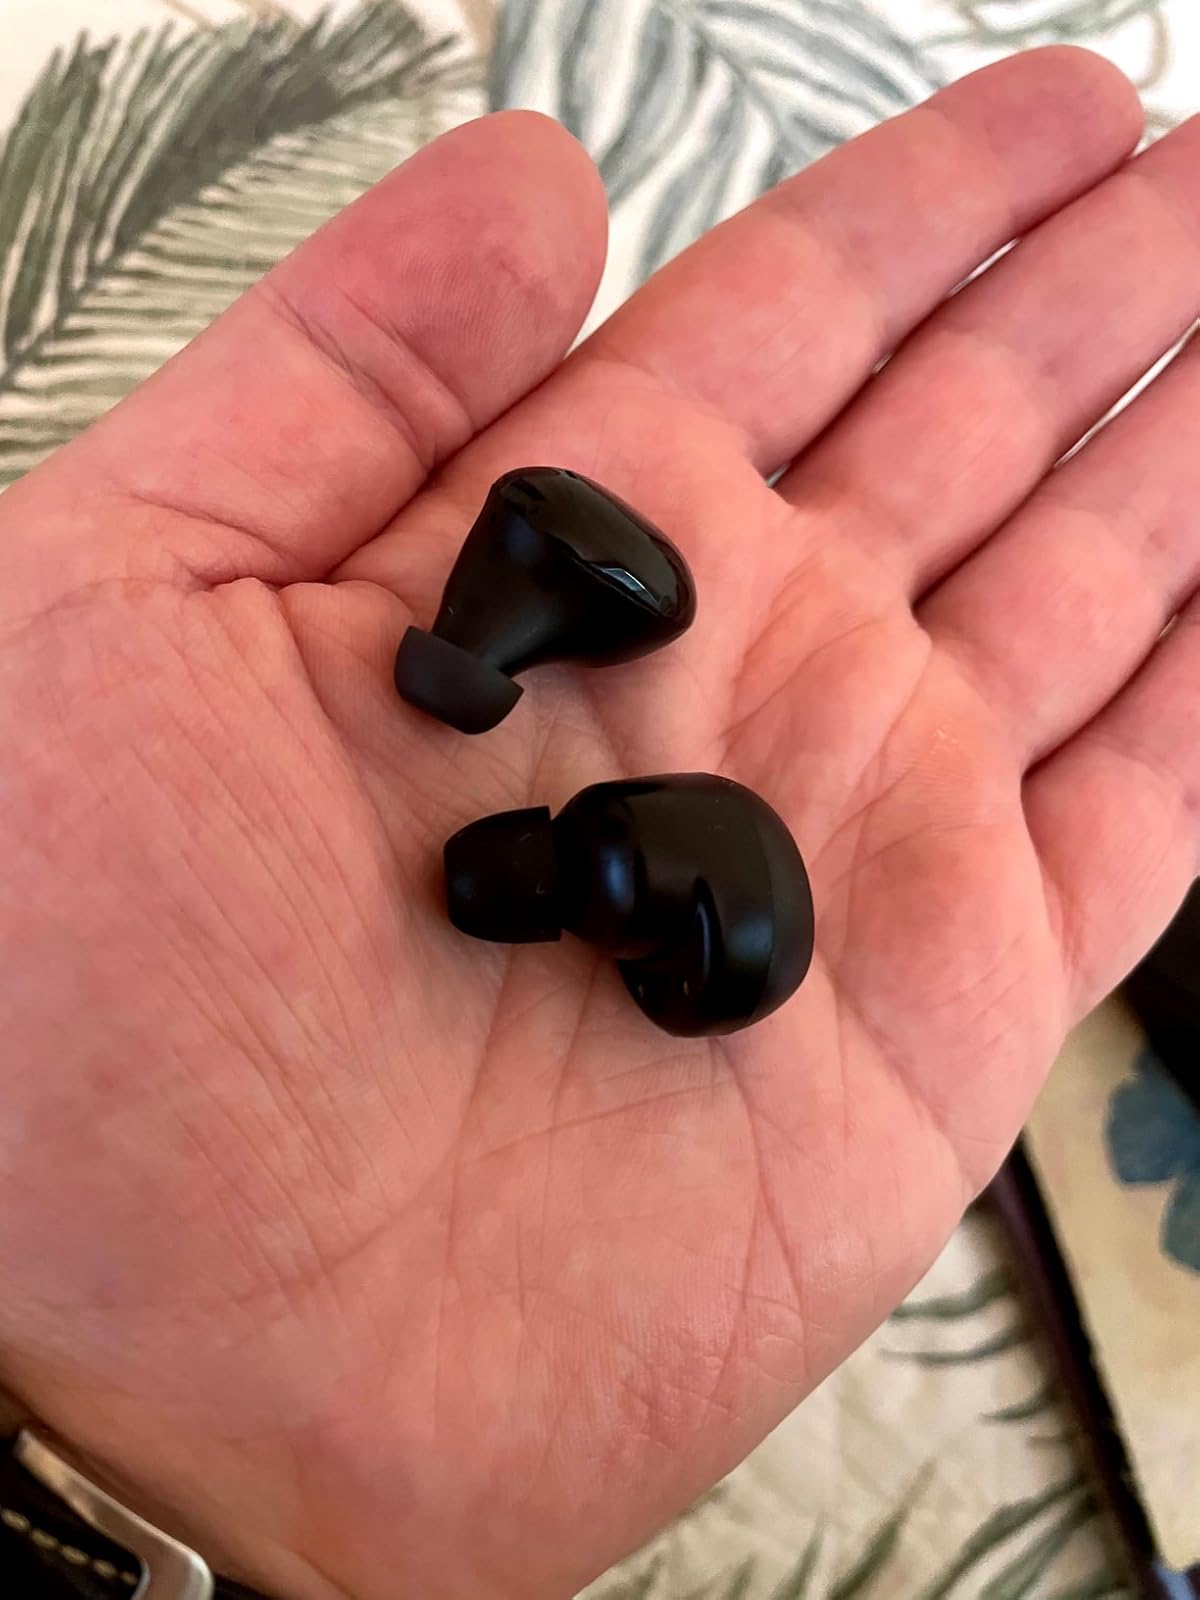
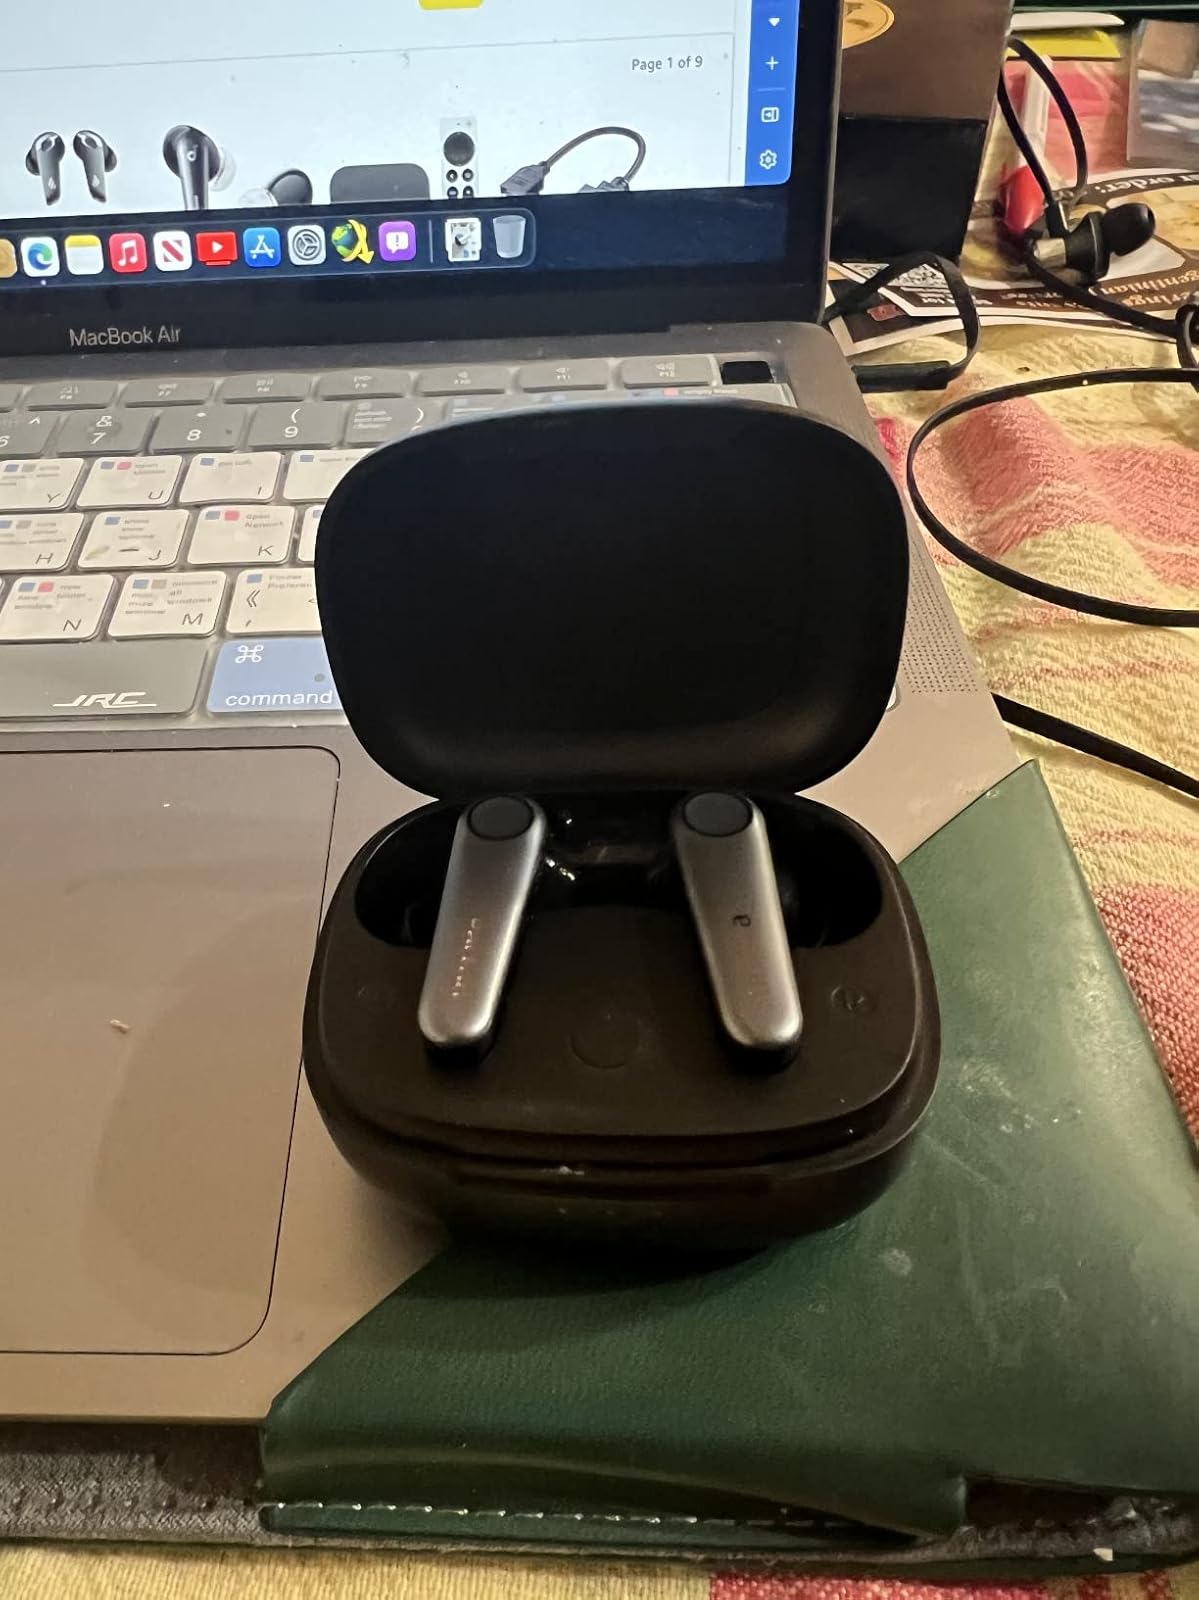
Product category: earbuds
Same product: no